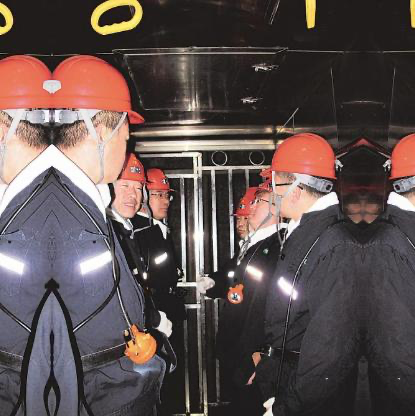
Objects in the image:
label: helmet
label: helmet
label: helmet
label: helmet
label: helmet
label: helmet
label: helmet
label: helmet